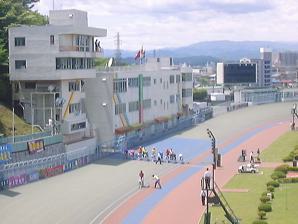
Building: Utsunomiya Velodrome
Country: Japan
Year built: 2009
Utsunomiya Velodrome Utsunomiya Velodrome. The finish line was moved to the other side of the course when construction of the new grandstand was completed in 2009 Location Utsunomiya, Tochigi , Japan Opened 2009 Utsunomiya Velodrome ( 宇都宮競輪場 , Utsunomiya Keirinjyō ) is a velodrome located in Utsunomiya, Tochigi that conducts pari-mutuel Keirin racing - one of Japan 's four authorized "Public Sports" ( 公営競技 , kōei kyōgi ) where gambling is permitted . Nicknamed "Kaze no Wonderland" ( 風のワンダーランド , Kaze no Uondarando , lit. The Wonderland of Wind) , its Keirin identification number for betting purposes is 24# (24 sharp). Utsunomiya's oval is 500 meters in circumference. A typical keirin race of 2,025 meters consists of four laps around the course. Utsunomiya Velodrome is the home track of Yūichirō Kamiyama , a 21-year Keirin veteran and one of the sport's best competitors with 16 GI (Grade 1) victories in his career. See also List of cycling tracks and velodromes References